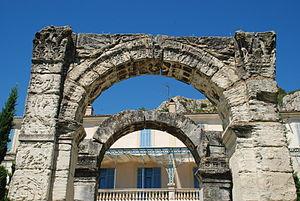
Cet article recense les monuments historiques de France classés en 1840, la première protection de ce type dans le pays.
L'arc antique de Cavaillon est un vestige romain consistant en un petit tétrapyle richement sculpté, situé à Cavaillon dans le département français de Vaucluse et la région Provence-Alpes-Côte d'Azur.